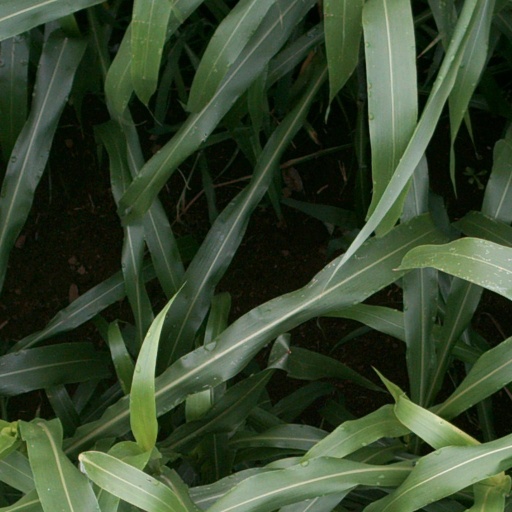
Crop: sorghum